A Moon Shaped Pool

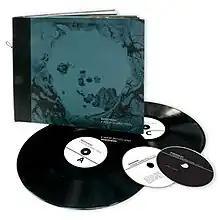
A hardbook album cover and several vinyl records and CDs

As they had done for previous releases, Radiohead formed a limited liability company, Dawn Chorus, to release "A Moon Shaped Pool". It was released as a download on 8 May 2016 on Radiohead's website, online music stores including the iTunes Store and Amazon Music, and some paid streaming services. On Google Play Music, it was accidentally released several hours early.